Peanut pie

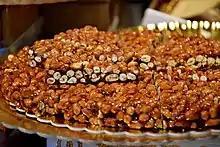
Peanut pie close-up

Peanut pie, is a pie that is part of the cuisine of the Southern United States, in the Tidewater region, where peanuts are a common crop.